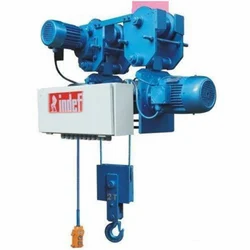
Label: Indef_Crane_and_Hoist_Service